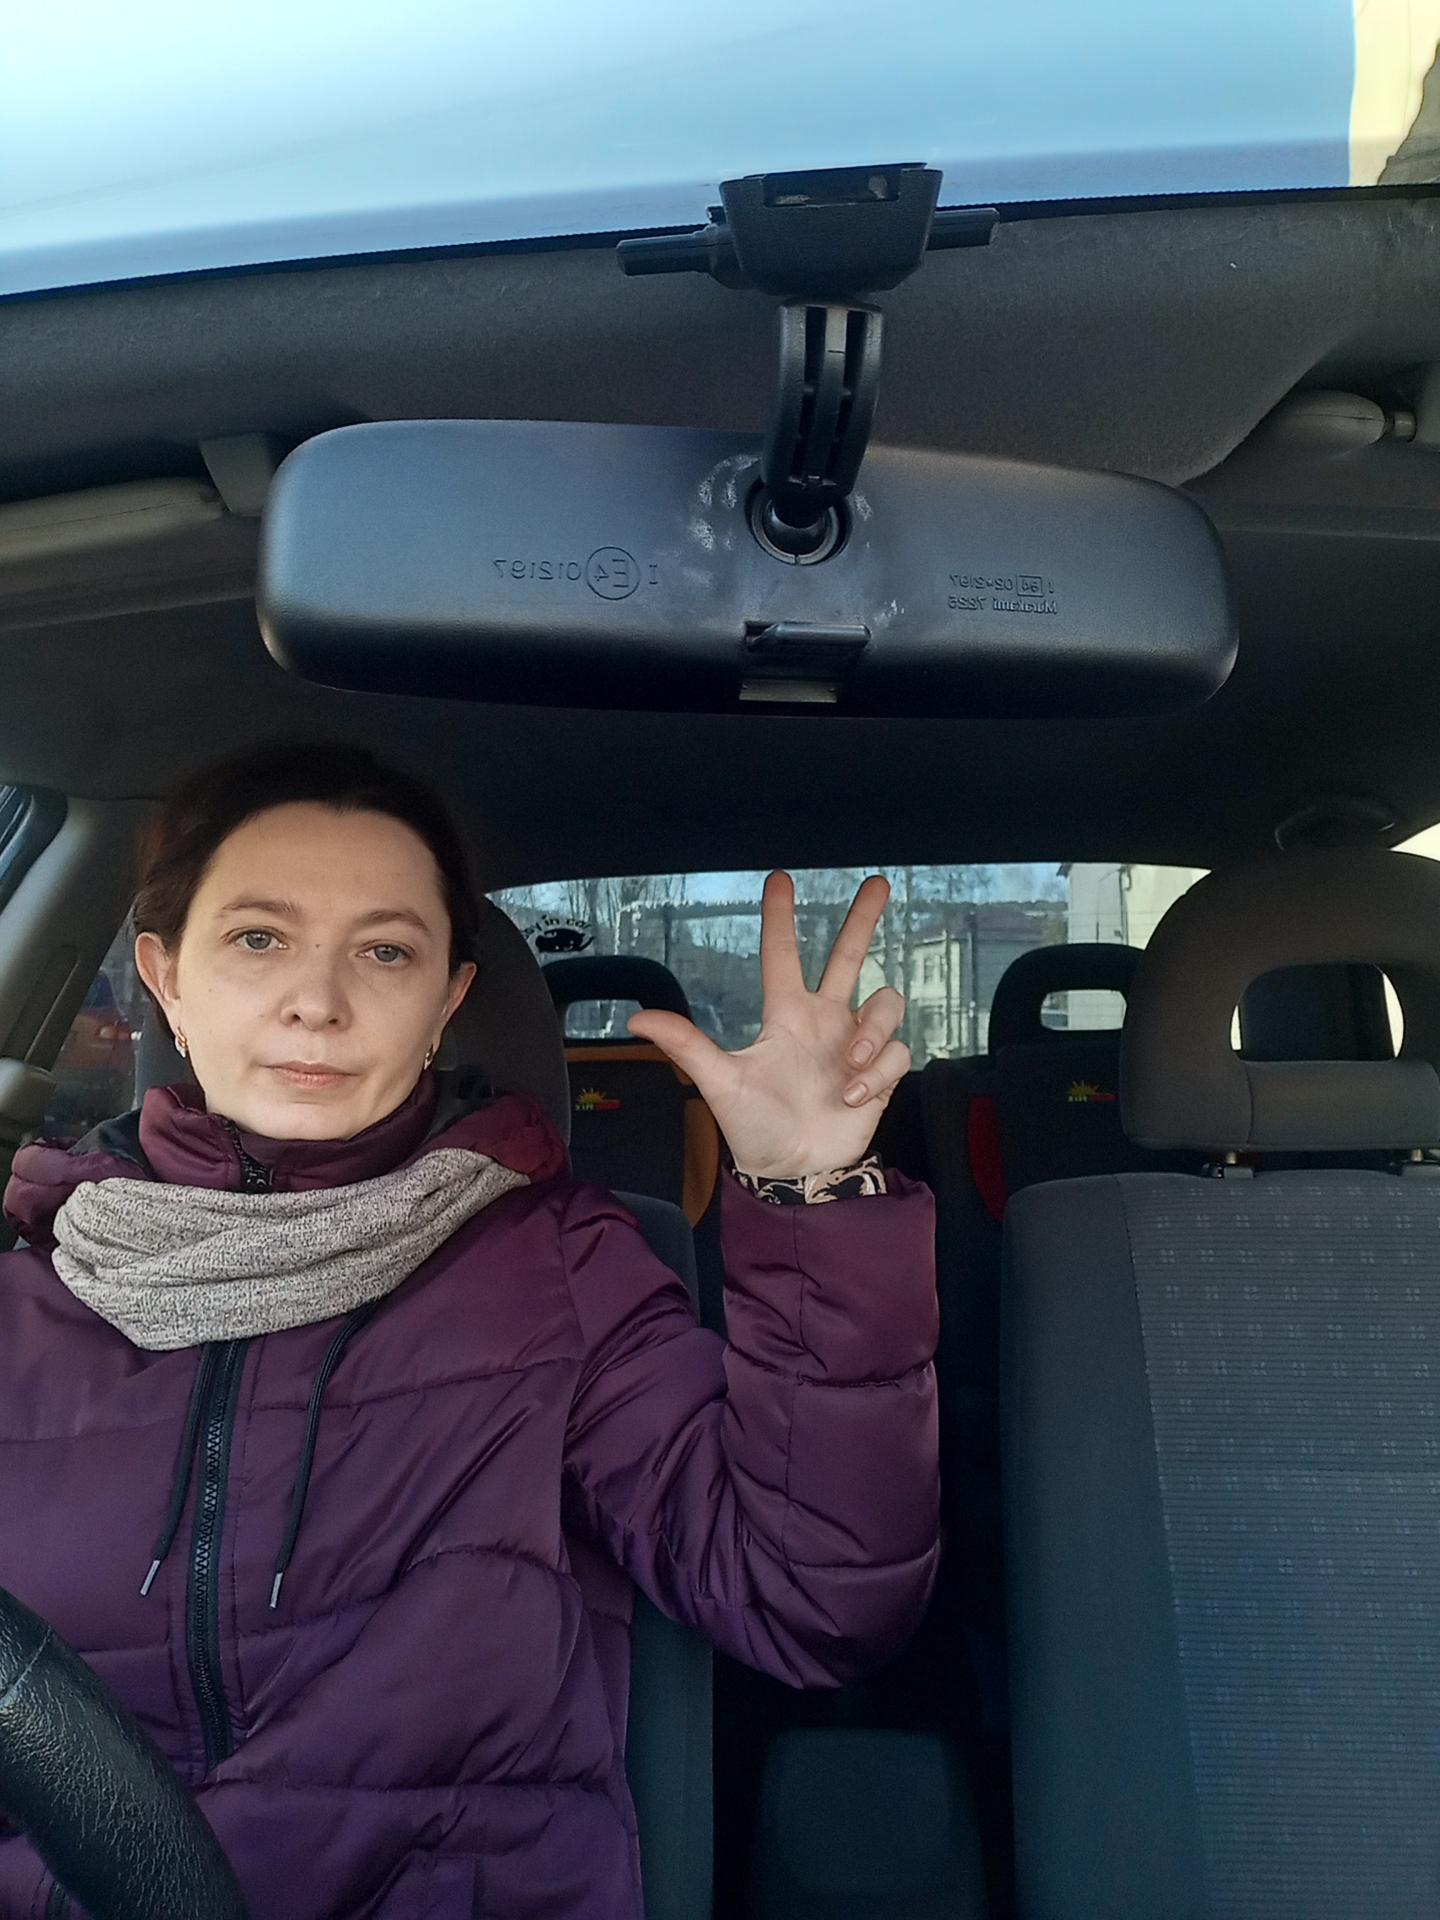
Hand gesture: three2